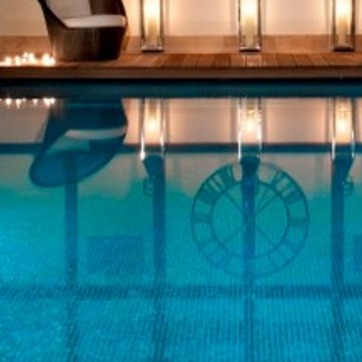
Material: water